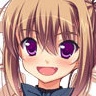
Portrait style: Anime Portrait